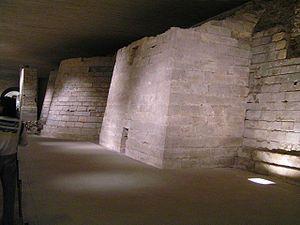
Le Louvre de Philippe-Auguste, forteresse médiévale (1190) qui complétait et couvrait l'Enceinte de Philippe-Auguste. Les fondations de la forteresse ont été mis au jour et restaurés lors des travaux d'agrandissement du Musée du Louvre dans les années 1980 [1]
Michel Fleury est un historien, archéologue et archiviste français. Il dirigea de nombreuses recherches sur Paris. Il est inhumé dans le cimetière de l'église Saint-Germain de Loisé, à Mortagne-au-Perche.